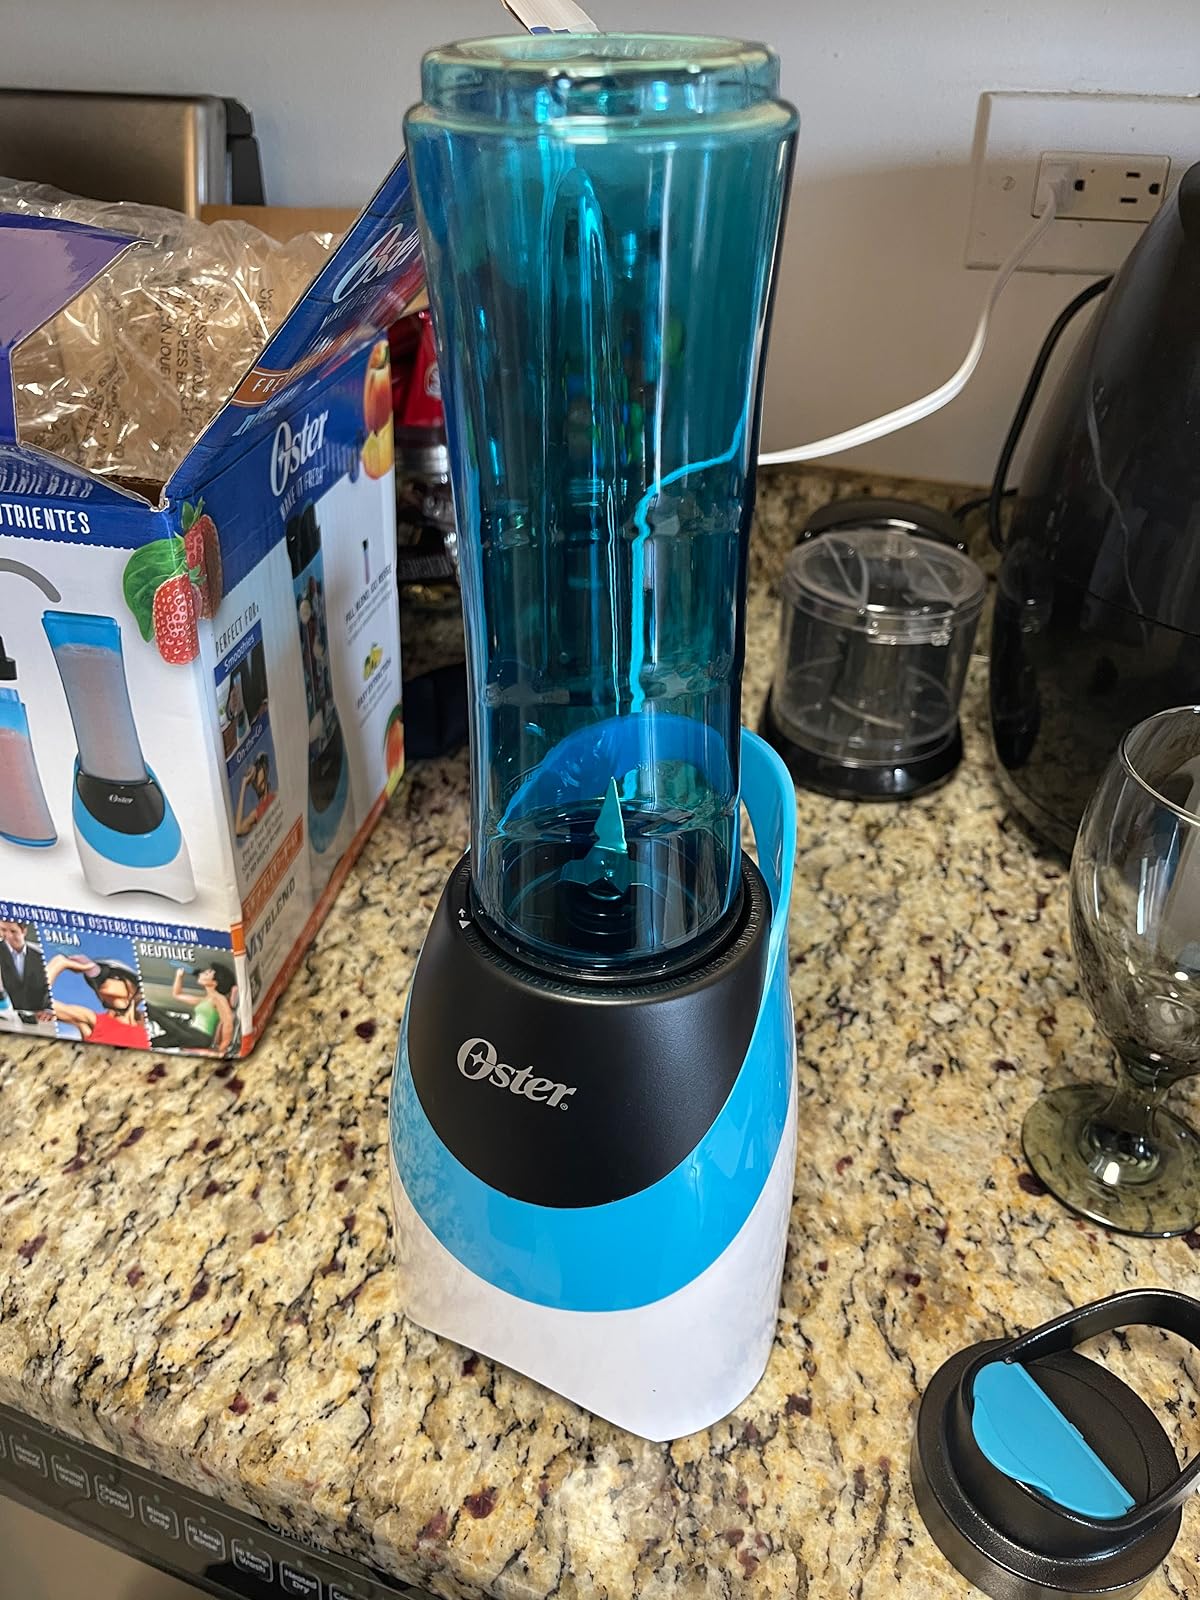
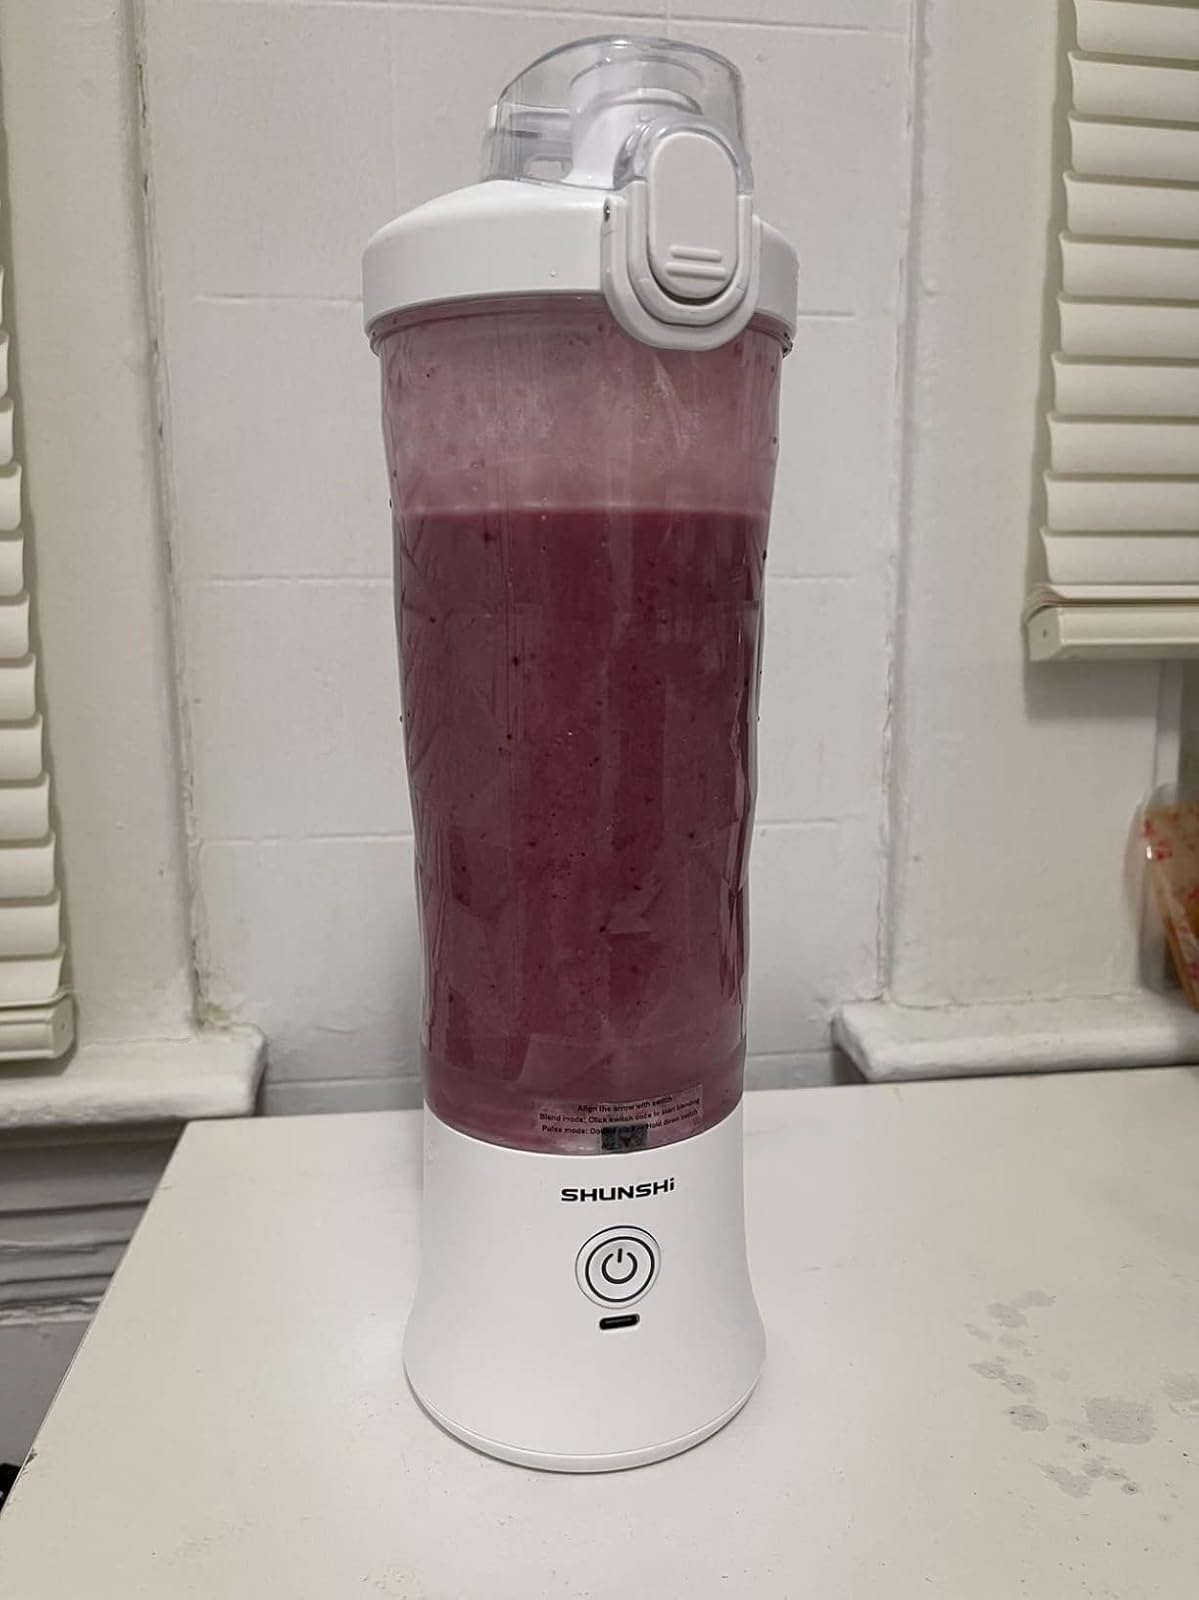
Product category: items_blender
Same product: no